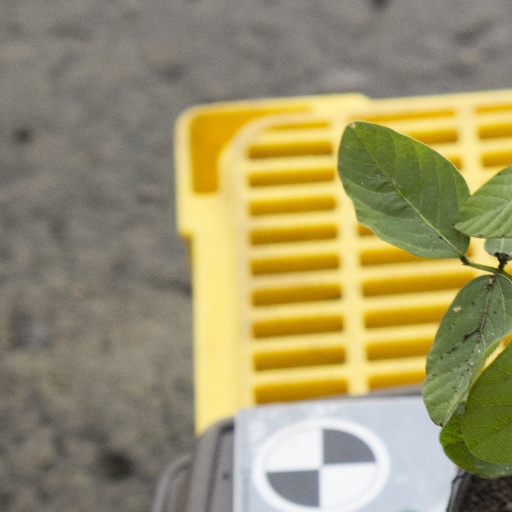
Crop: soybean